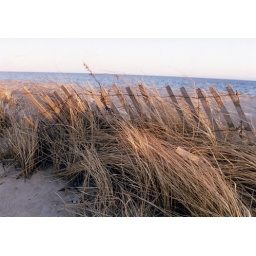
Another snow fence bends in the wind with the dune grass intertwined in its slats at the MBL beach on Cape Cod